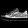
Label: Sneaker